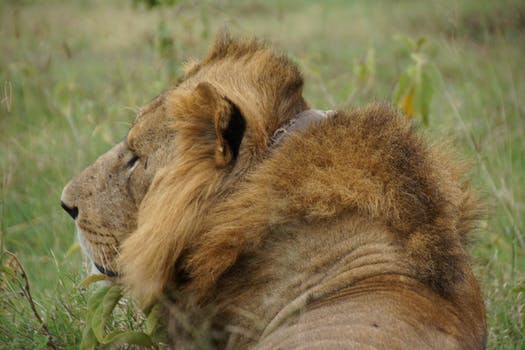
Label: No Watermark